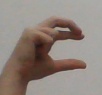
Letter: thal